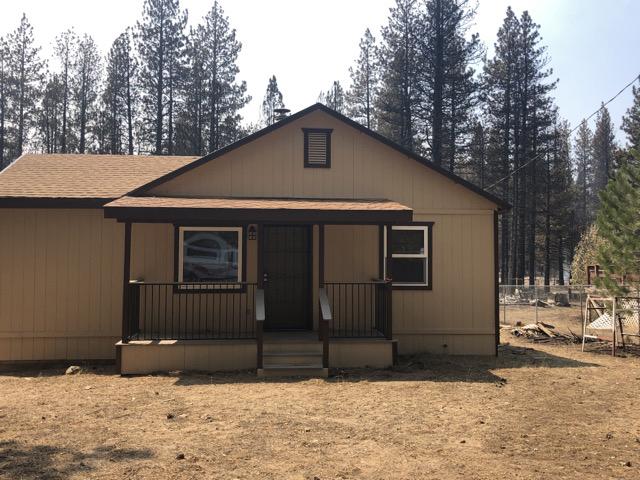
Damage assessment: no_damage